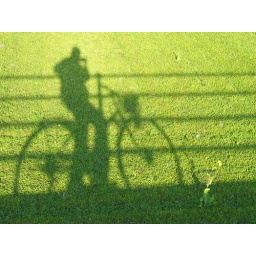
yellow flower in green field